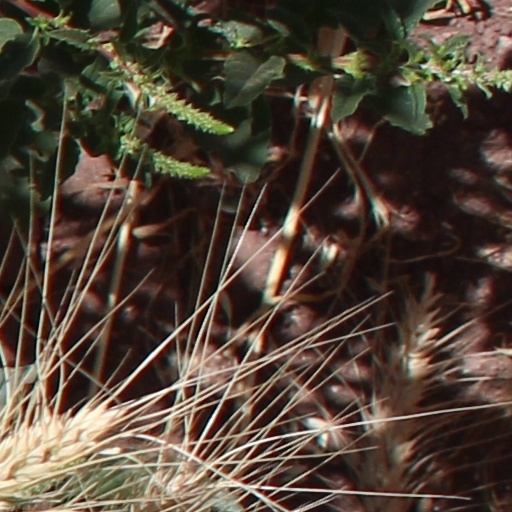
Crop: wheat